UFCU Disch–Falk Field

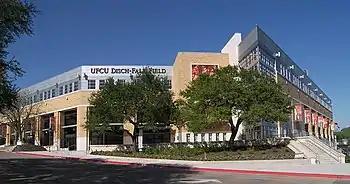
The new exterior facade after renovation

In July 2005, the university announced an $18 million renovation project for Disch-Falk Field. Construction began in late 2006. The Longhorns played their 2007 season at the stadium during the renovation, although a few early season games and the NCAA Regional tournament were moved to the nearby Dell Diamond. Completed for the 2008 season, the renovated Disch-Falk field was designed by architectural firm DLR Group. The renovations included: